William Turner (Blackburn MP)

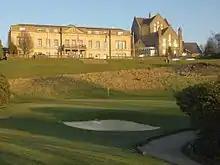
Shrigley Hall in 2008

Turner was the youngest of four sons of a family that arrived in Blackburn at the beginning of the nineteenth century and opened a calico printing works at Mill Hill. Turner married his cousin Jane and acquired an estate at Shrigley Hall in Cheshire. He served as High Sheriff of Cheshire in 1826. In 1826 his only daughter Ellen was tricked into eloping with Edward Gibbon Wakefield, an unscrupulous fortune hunter. They married in Gretna Green. The case was known as the Shrigley abduction, and the marriage was later annulled by the House of Lords. Wakefield was jailed for three years.